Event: Hurricane Matthew
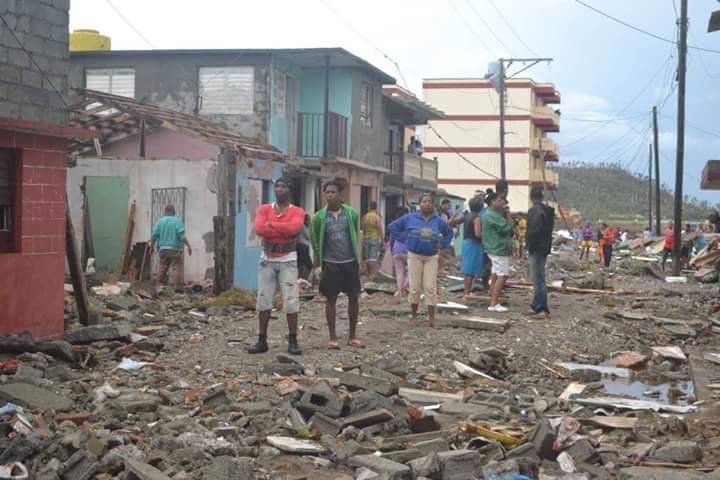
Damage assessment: damage